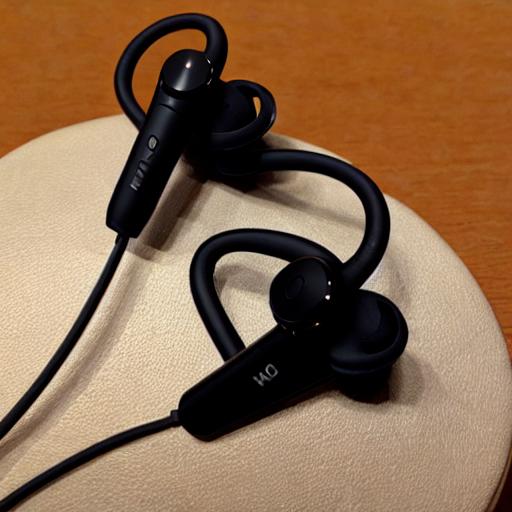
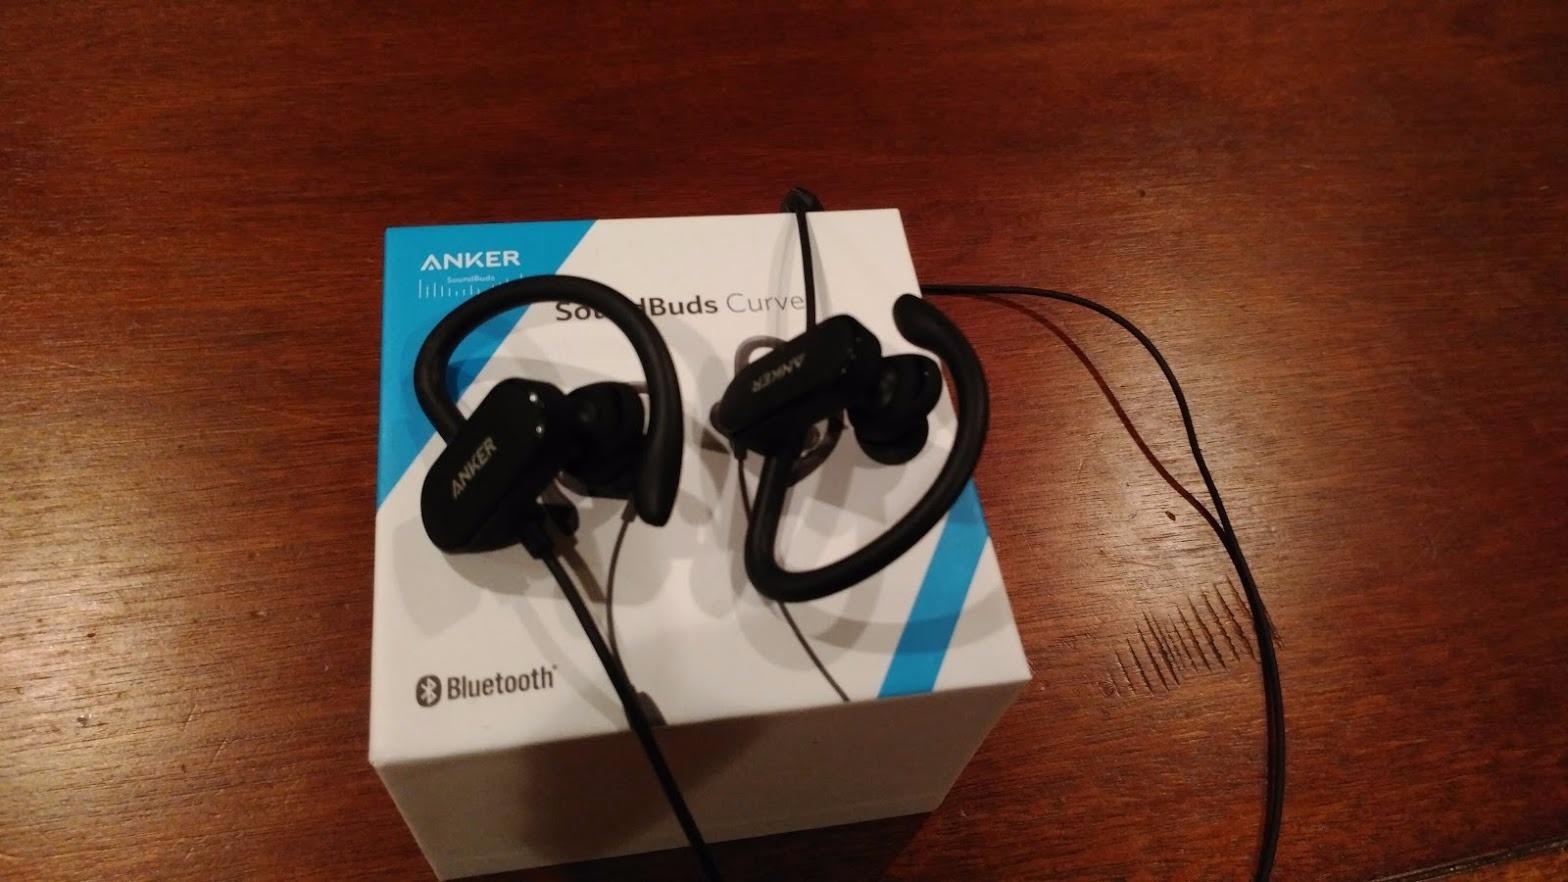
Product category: headphones
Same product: no